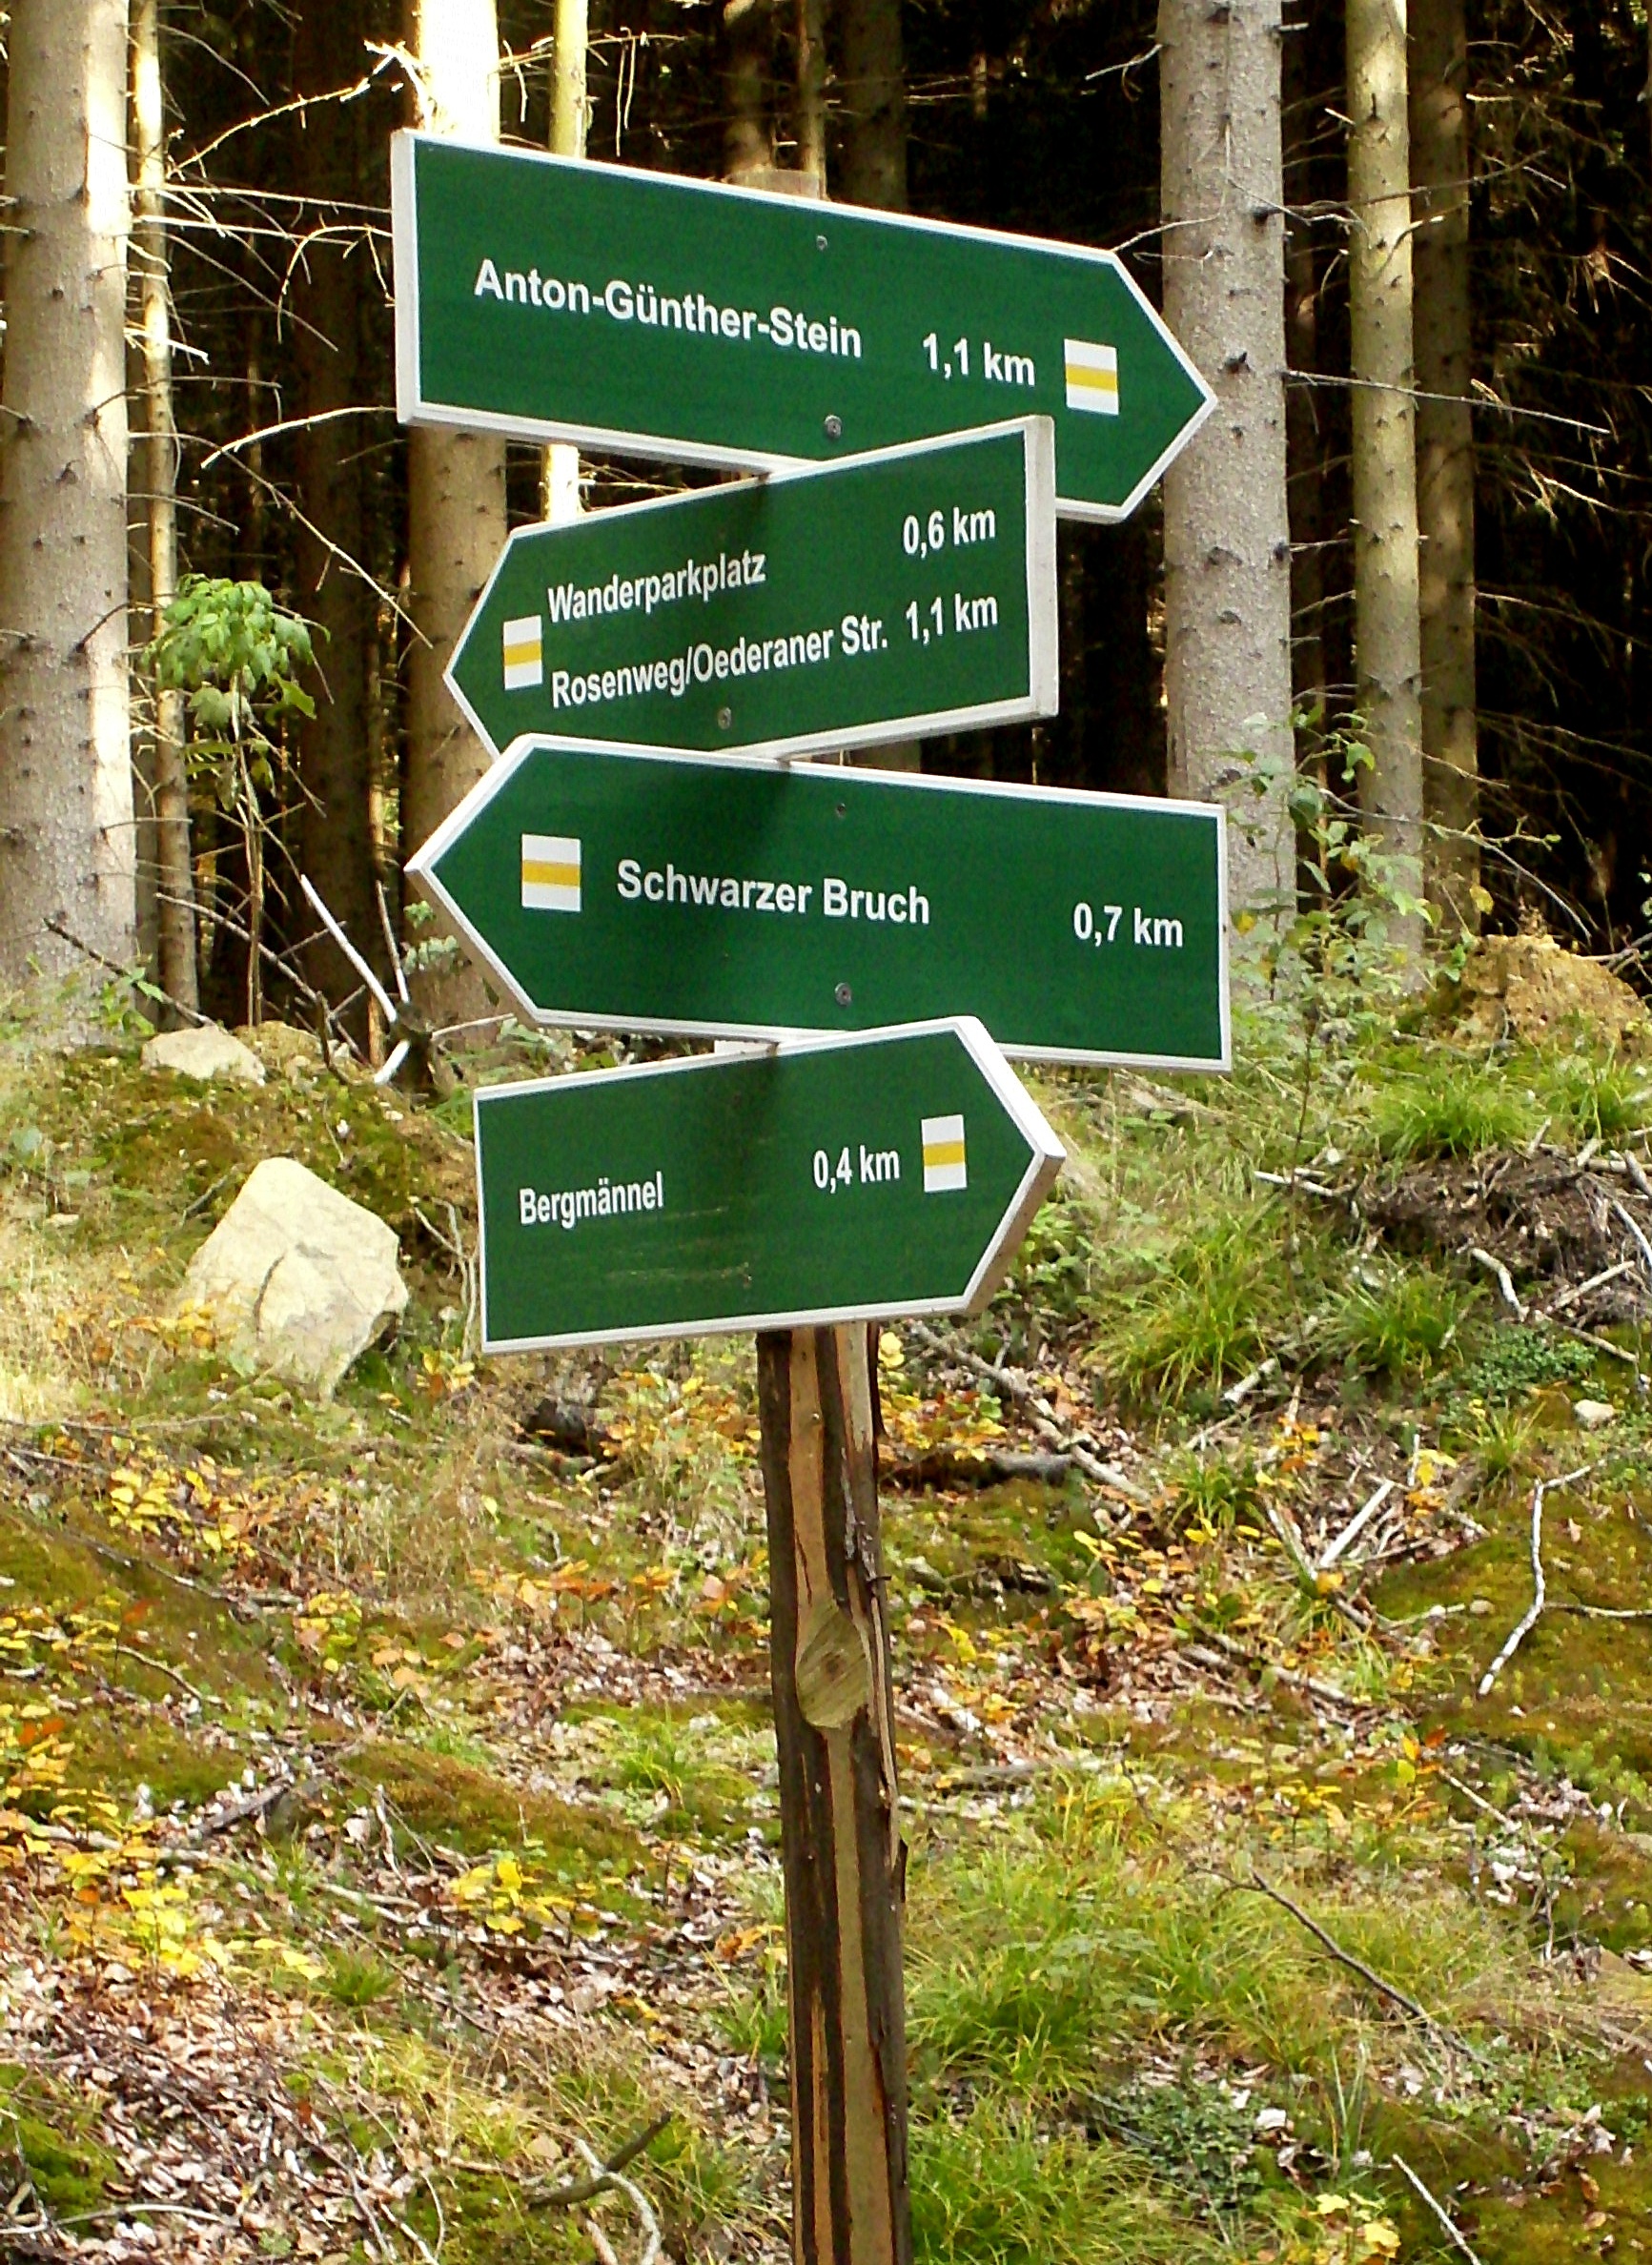
tree, forest, trail, sign, green, direction, street sign, signage, directory, traffic sign, path direction, direction indicator, weganzeiger